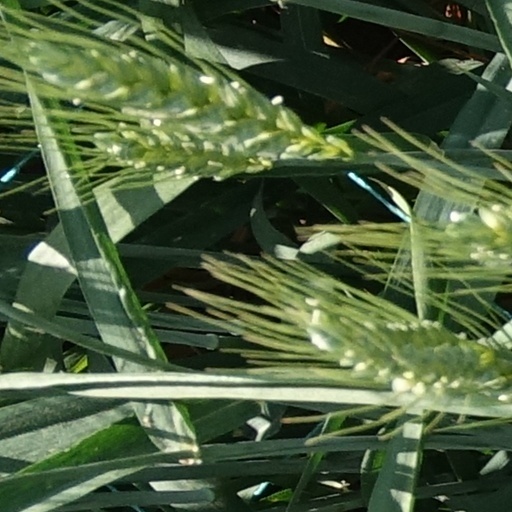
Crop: wheat